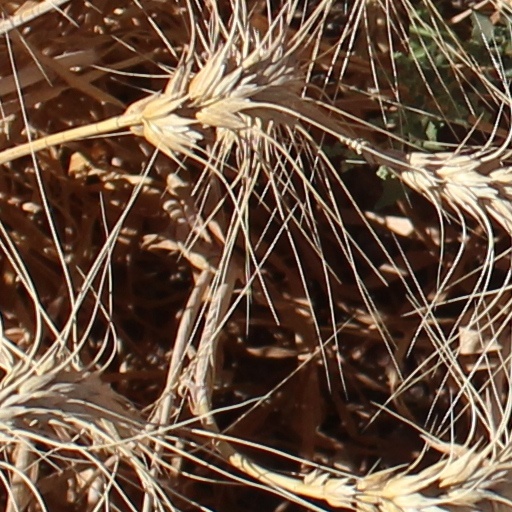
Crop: wheat